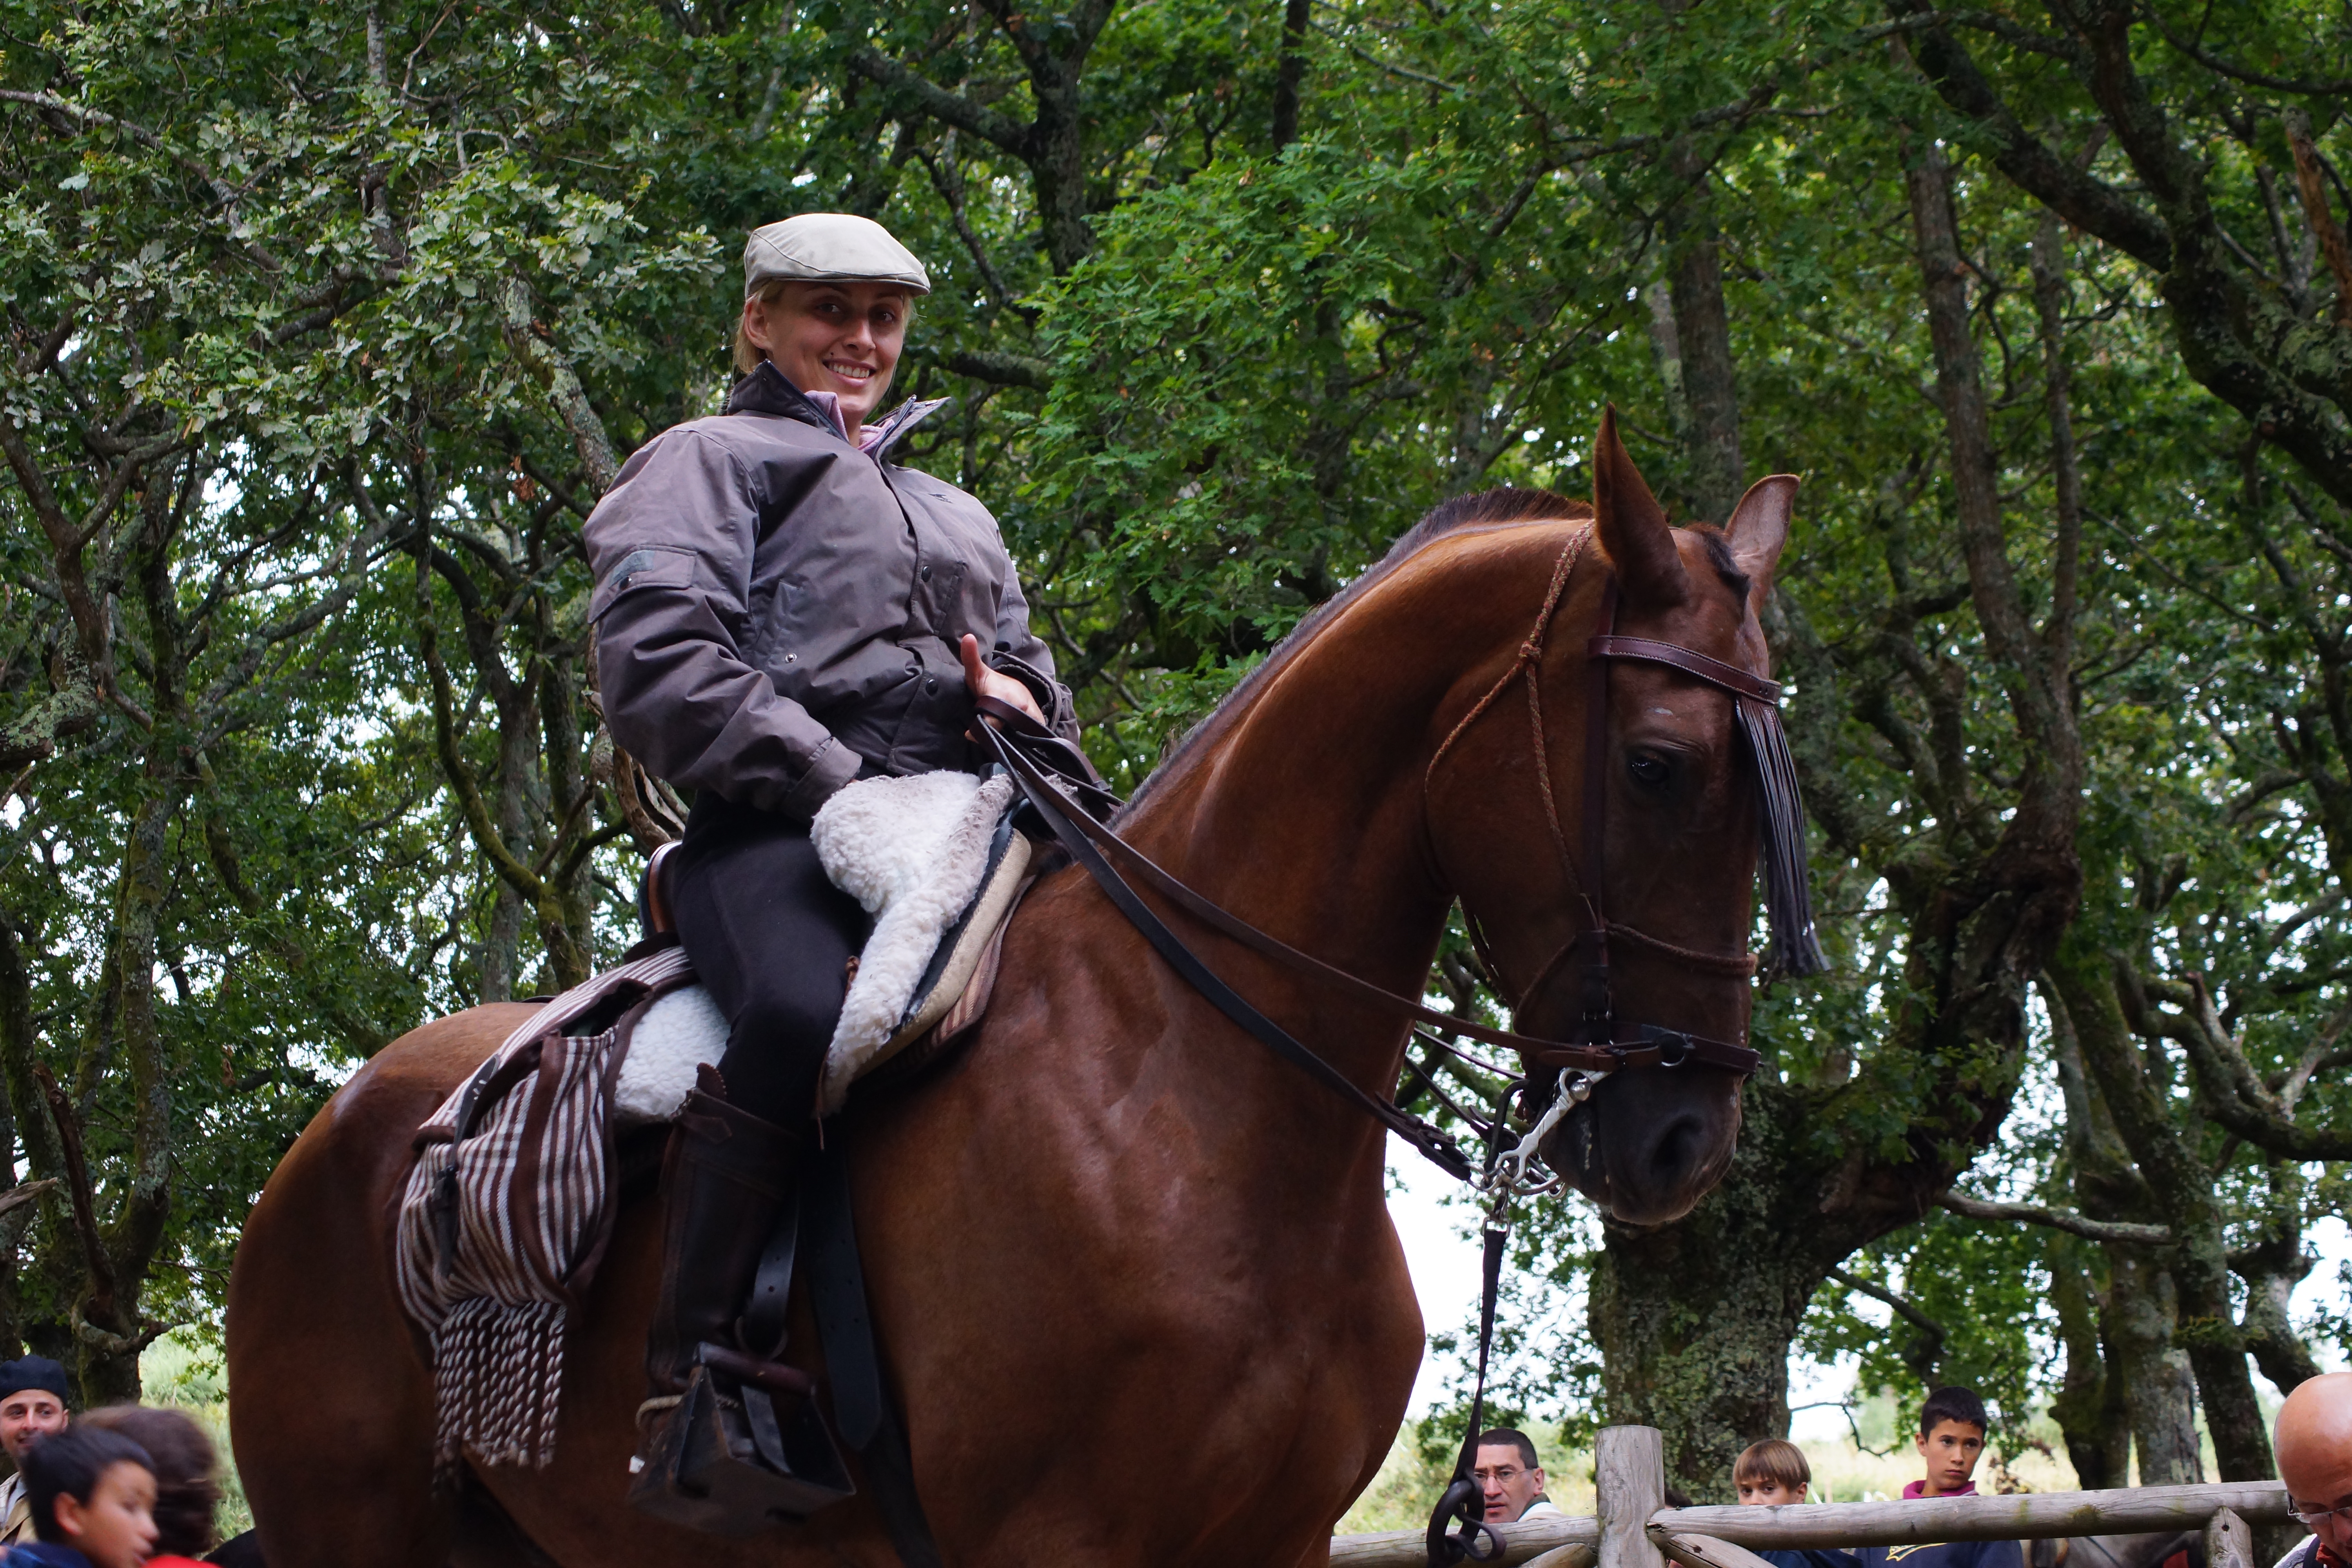
photo, recreation, horse, stallion, spain, sports, animals, mare, galicia, pontevedra, caballos, a77, espana, g, ggl1, gaby1, xovesphoto, animales, varios, some, xelodegalicia, sonya77v, cotobade, sonyslta77v, tamrom55200, rapadasbestas, gabrielcoru a, romer a, cuspedri os, equestrianism, equitation, dressage, eventing, outdoor recreation, trail riding, horse like mammal, animal sports, english riding, equestrian sport, animal training